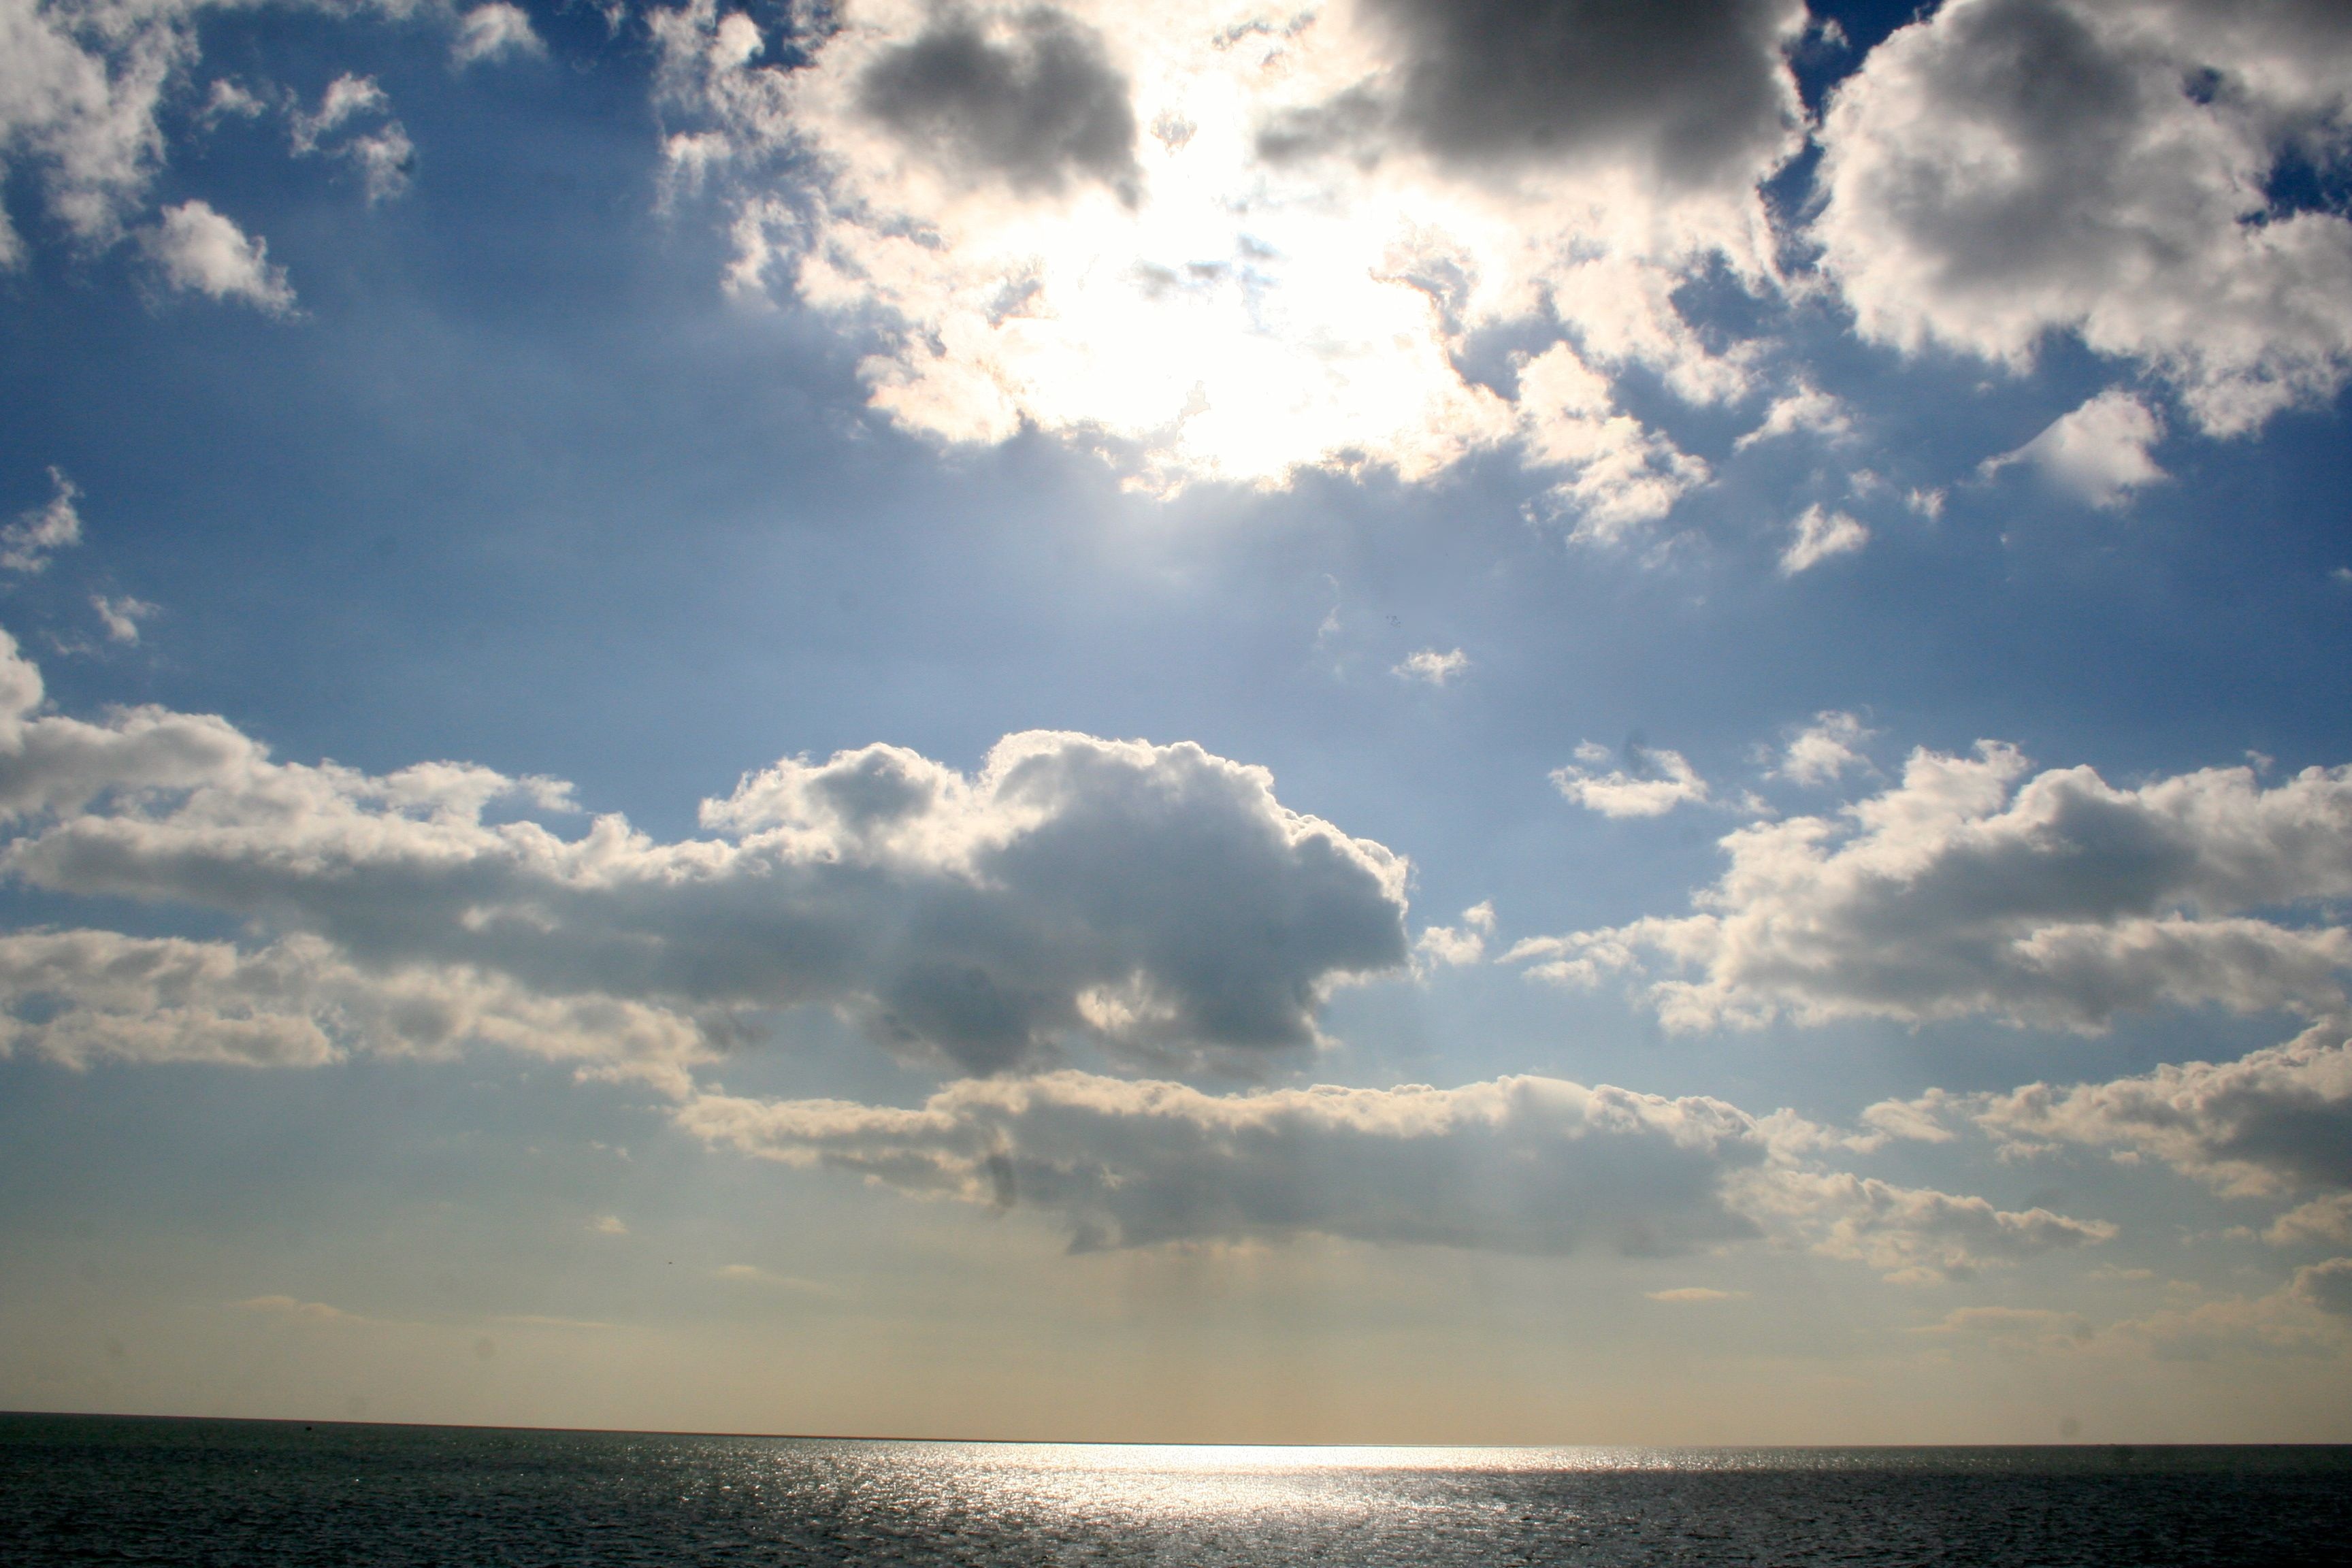
beach, landscape, sea, coast, water, ocean, horizon, cloud, sky, sun, sunset, sunlight, dawn, atmosphere, dusk, cumulus, blue, clouds, sky clouds, afterglow, meteorological phenomenon